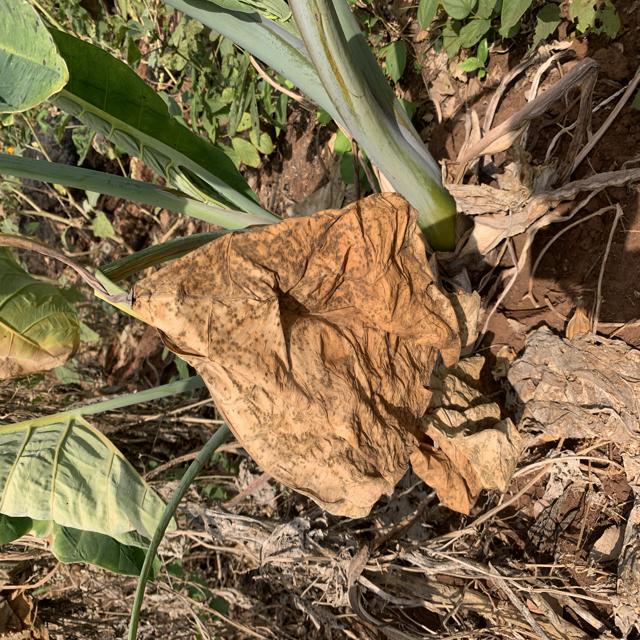
Label: Late_Blight